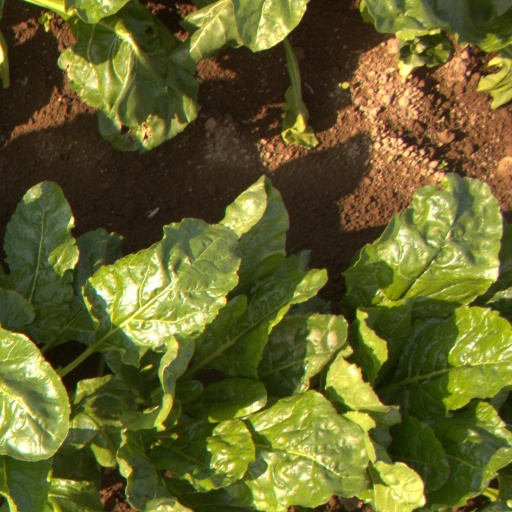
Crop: sugar beet